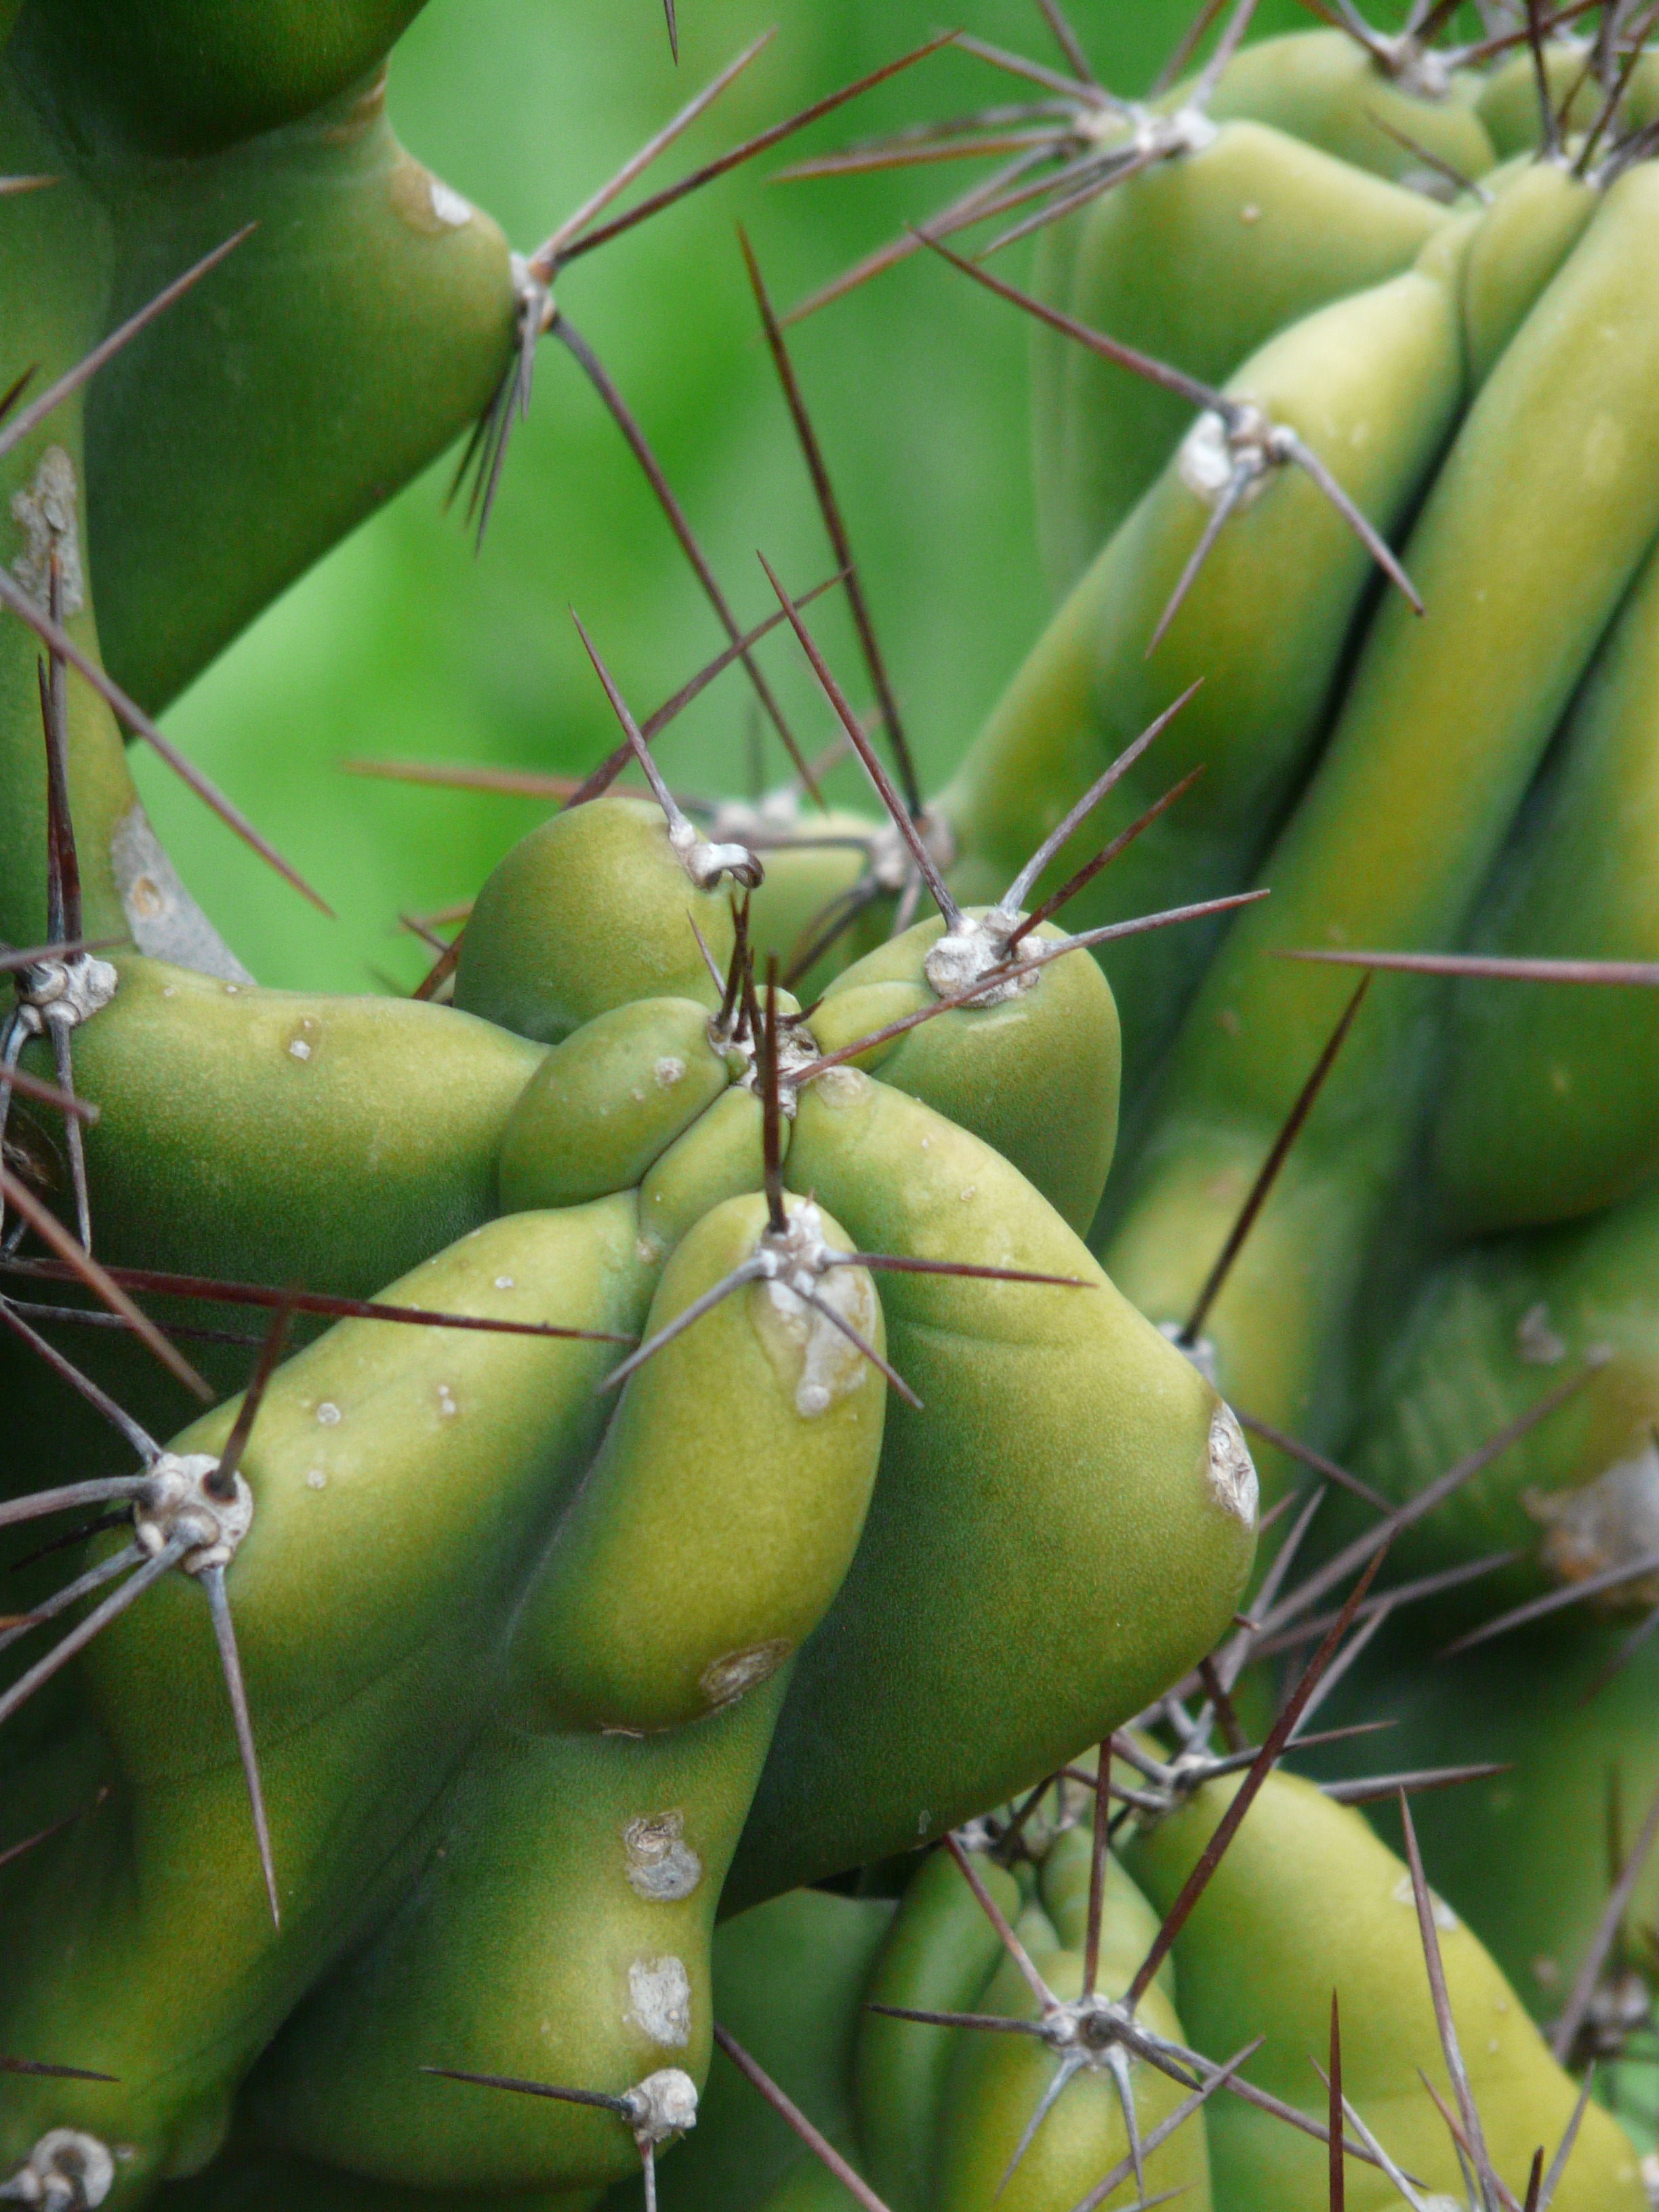
prickly, cactus, plant, fruit, food, green, produce, botany, flora, spur, flowering plant, prickly pear, cereus, desert cactus, plant stem, land plant, thorns spines and prickles, pieksen, nopal, rock cactus, cereus peruvianus monstrosus